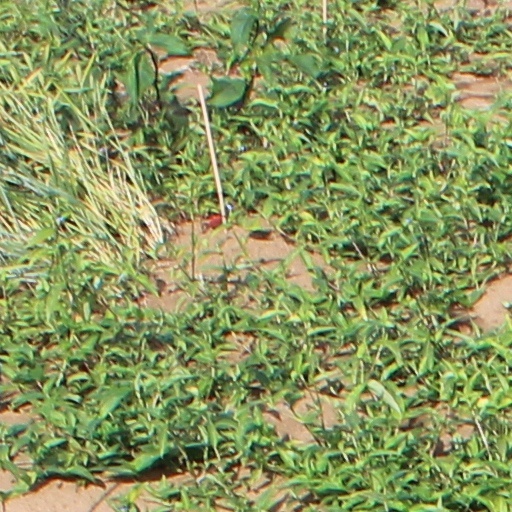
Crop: wheat